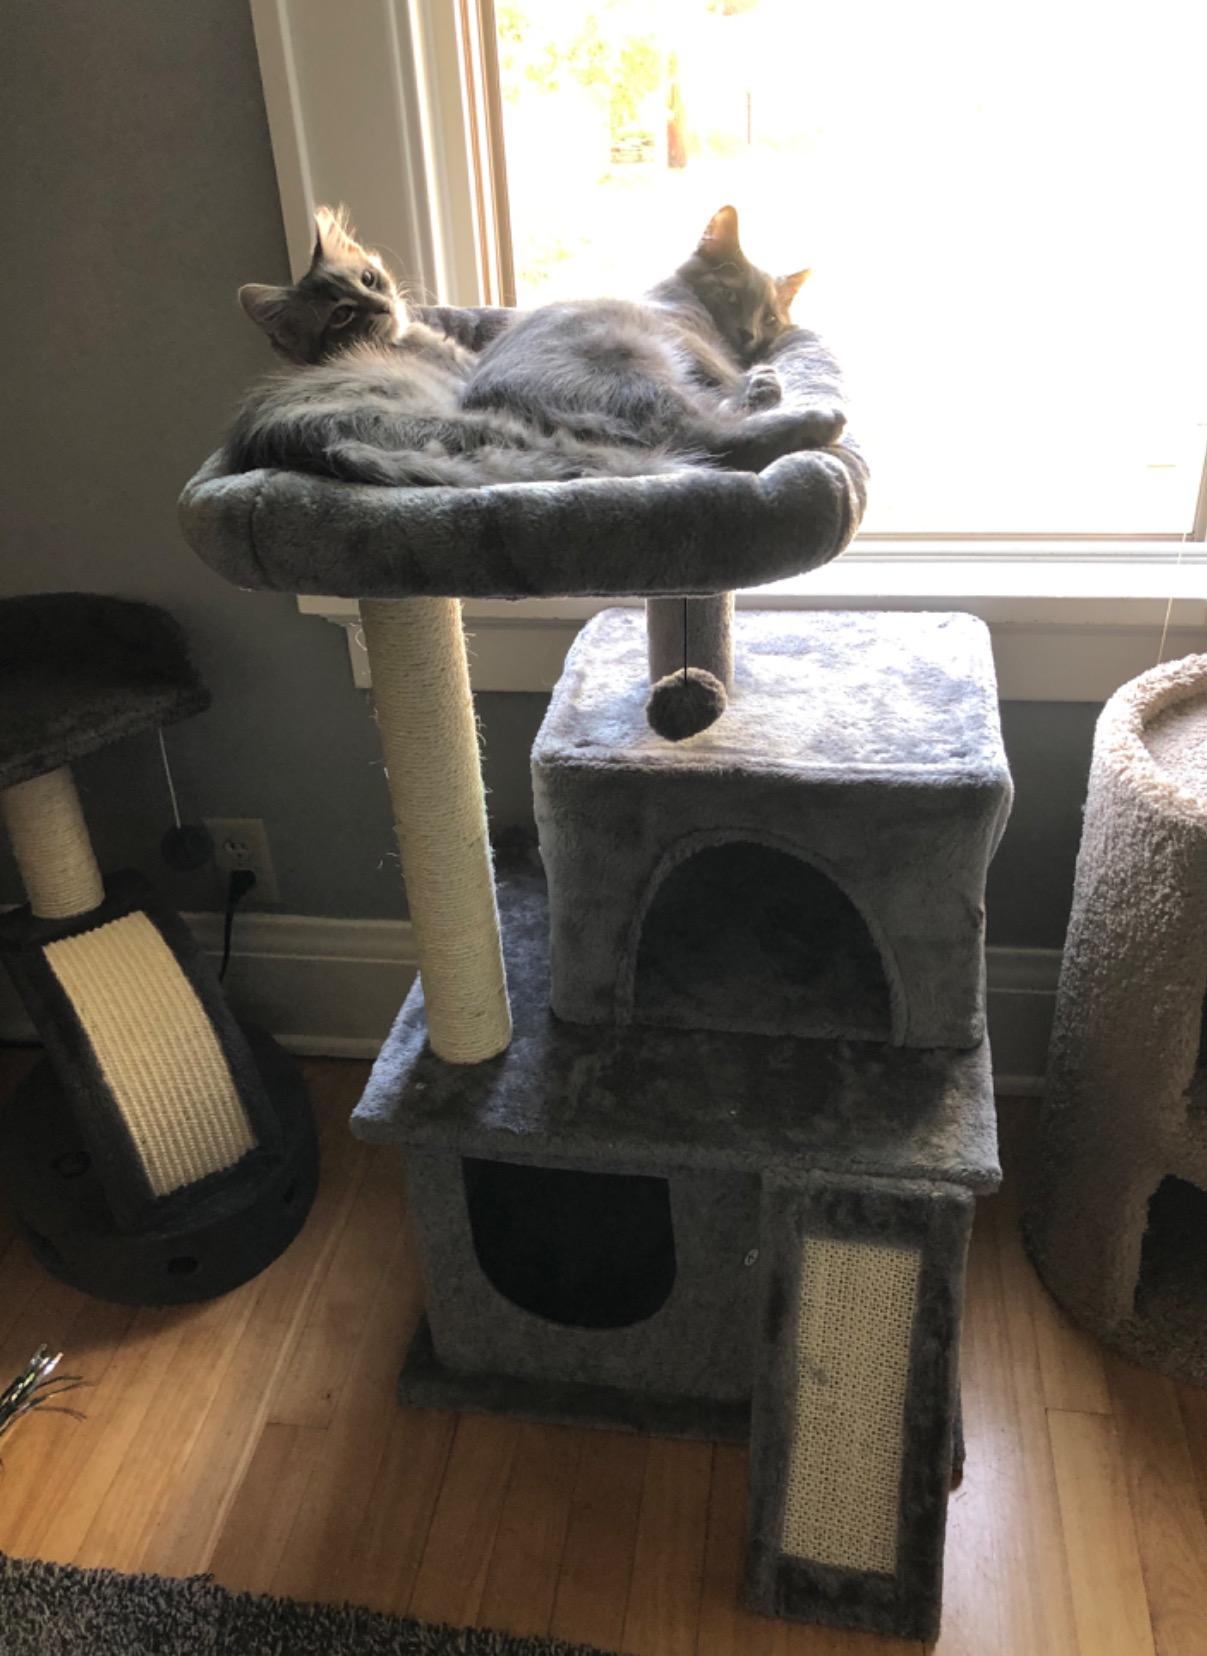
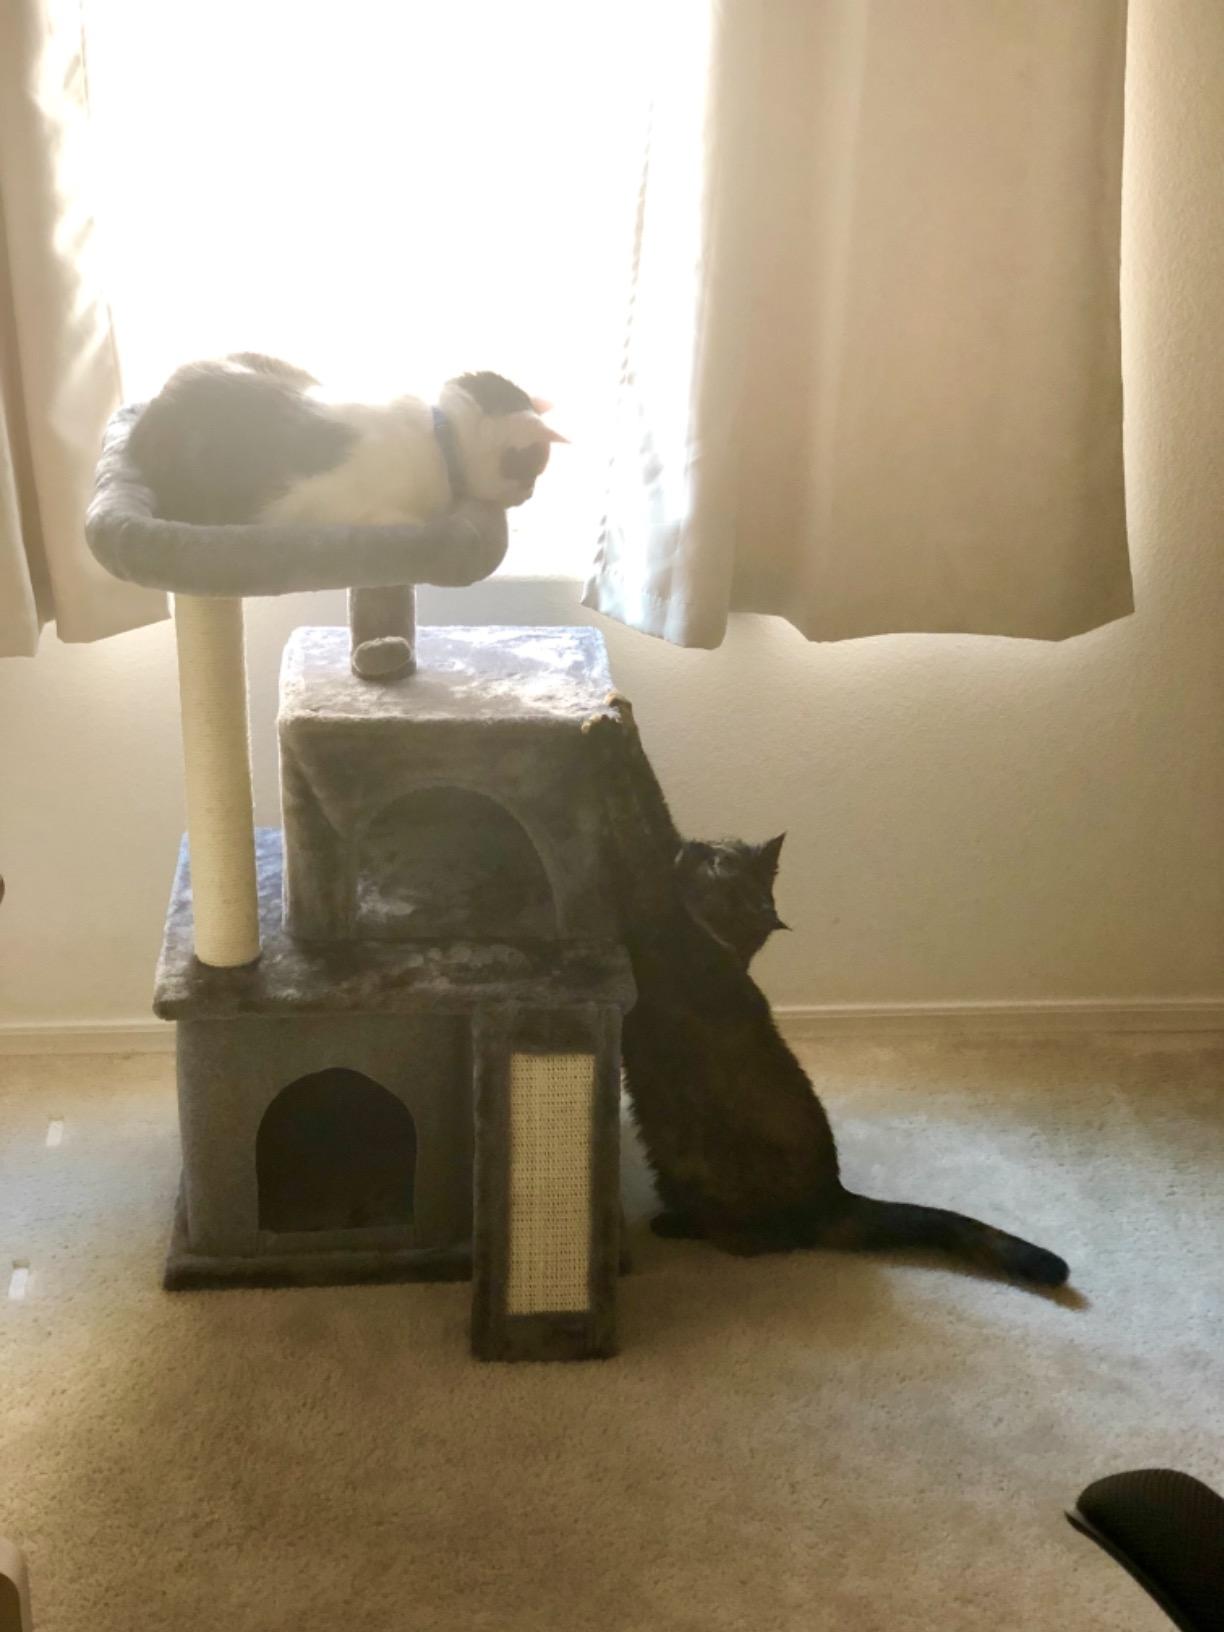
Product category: items_cat tree
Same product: yes